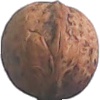
Label: Walnut 1